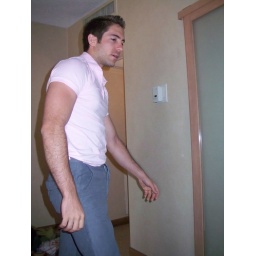
Looking awkward in my pink shirt